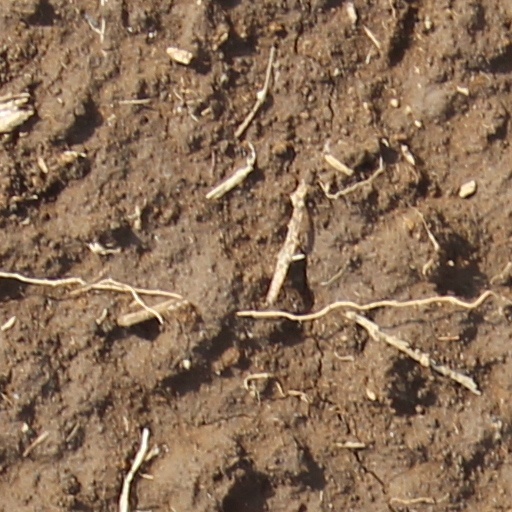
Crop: wheat